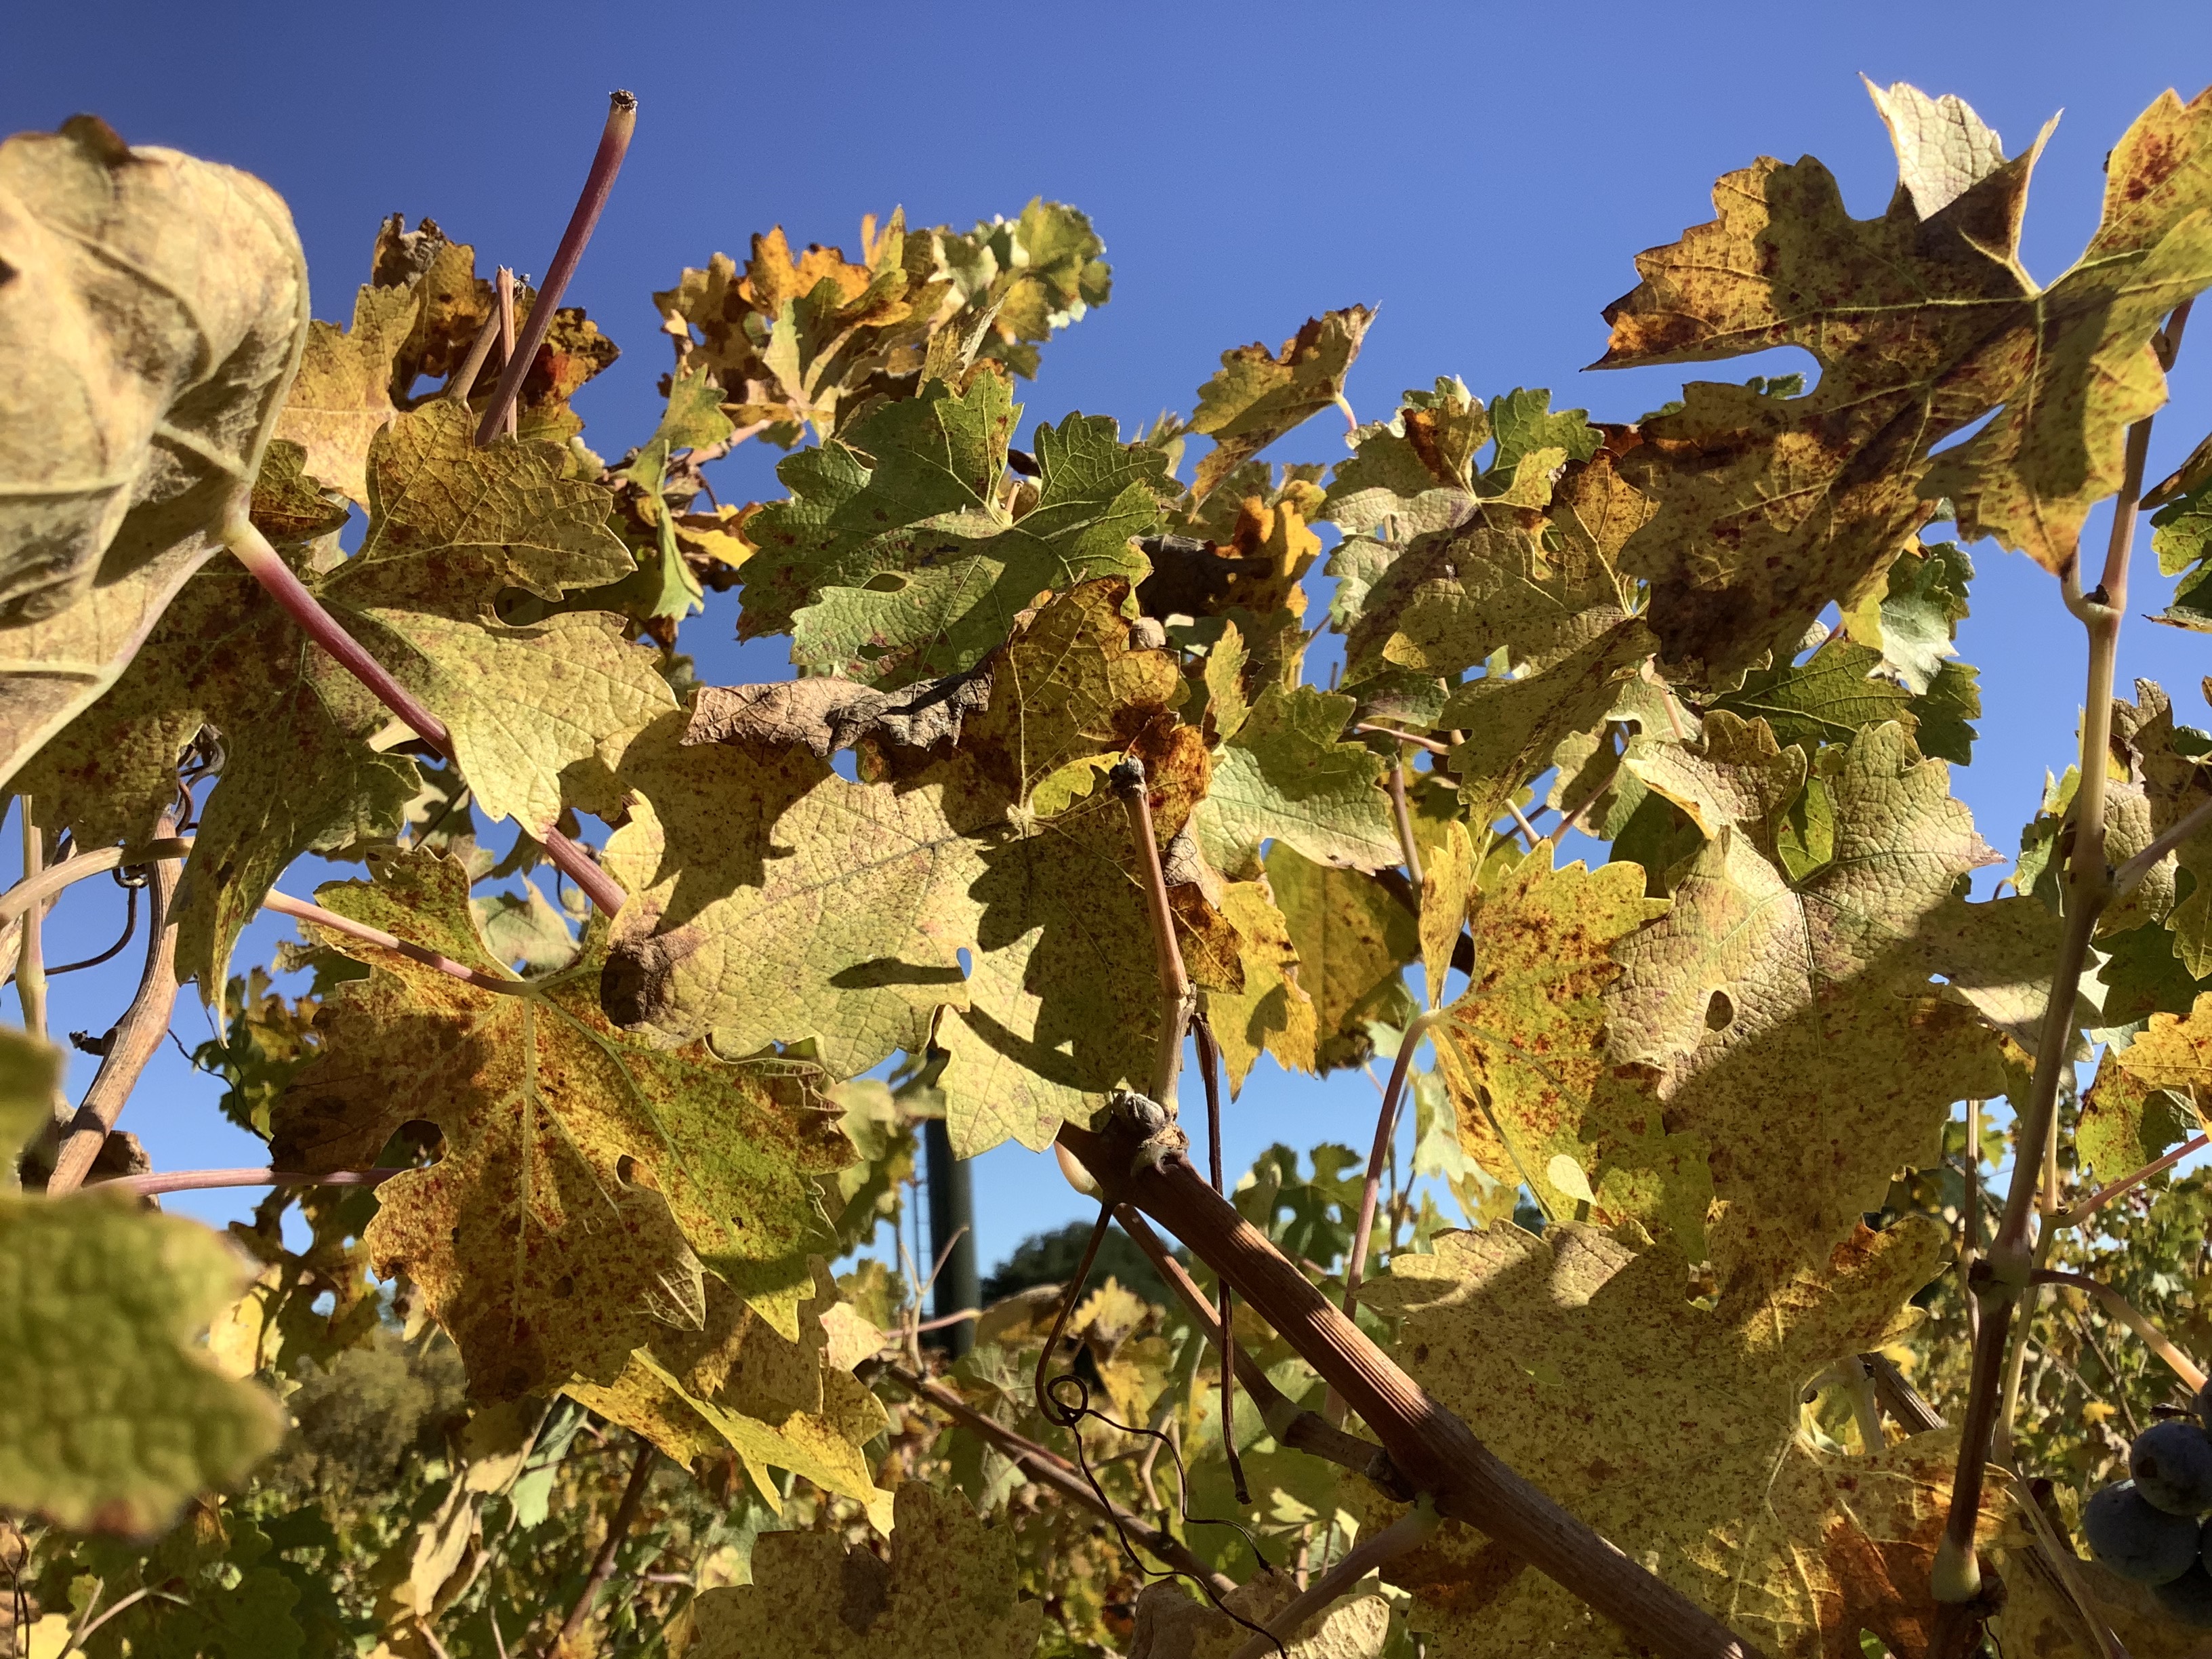
Label: Other Red